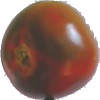
Label: Tomato Maroon 1